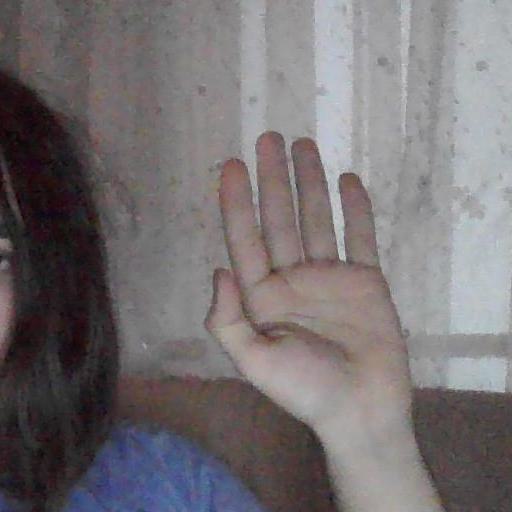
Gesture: stop